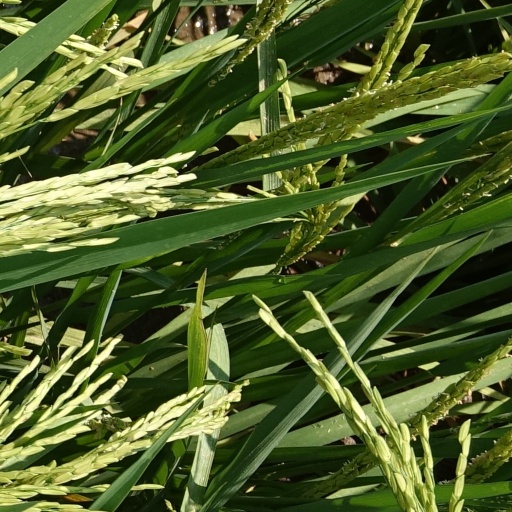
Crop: rice